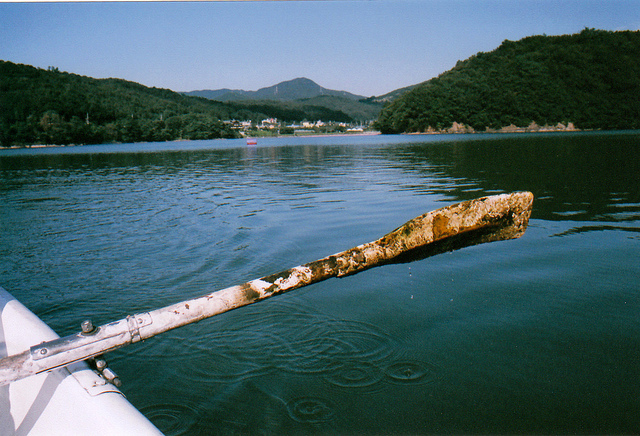
A ore hanging off of the side of a boat on a lake.

Boat oar held up out the water to show it's rust

an oar mounted to a small boat that is in the water

A dirty oar hangs off the side of a boat on a lake.